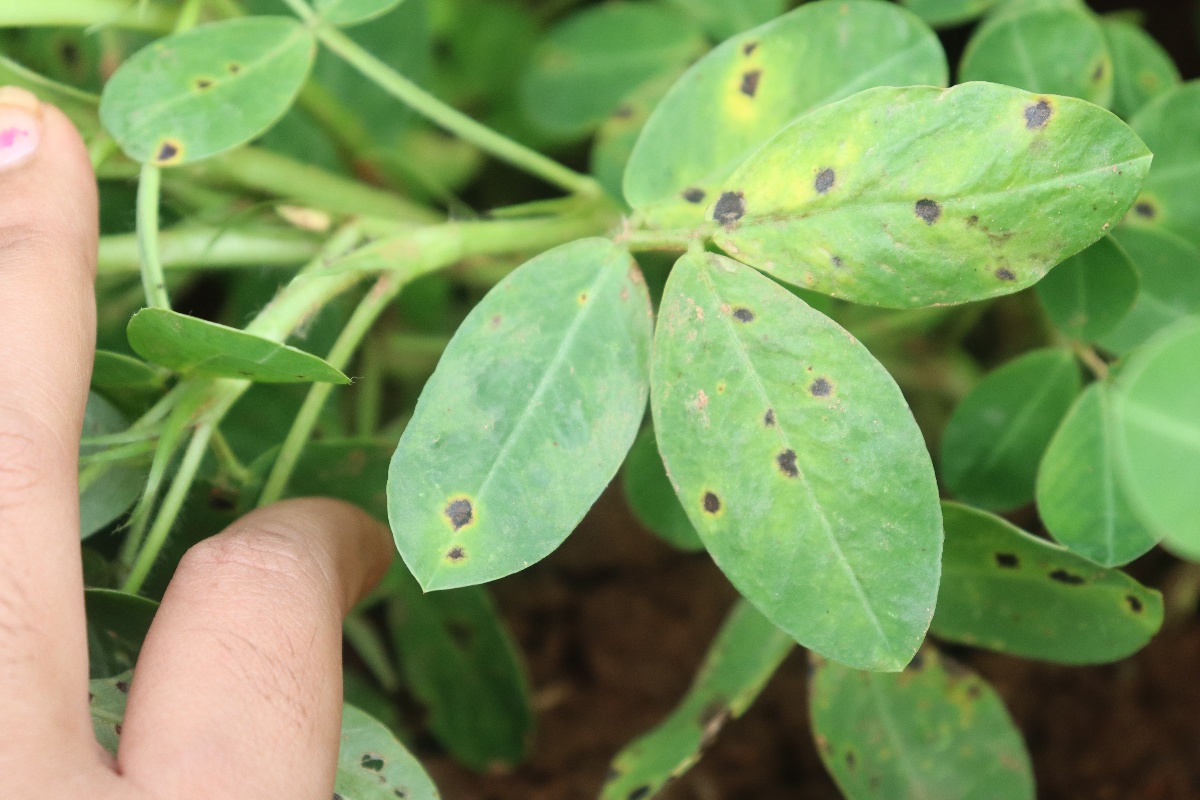
Label: early_leaf_spot